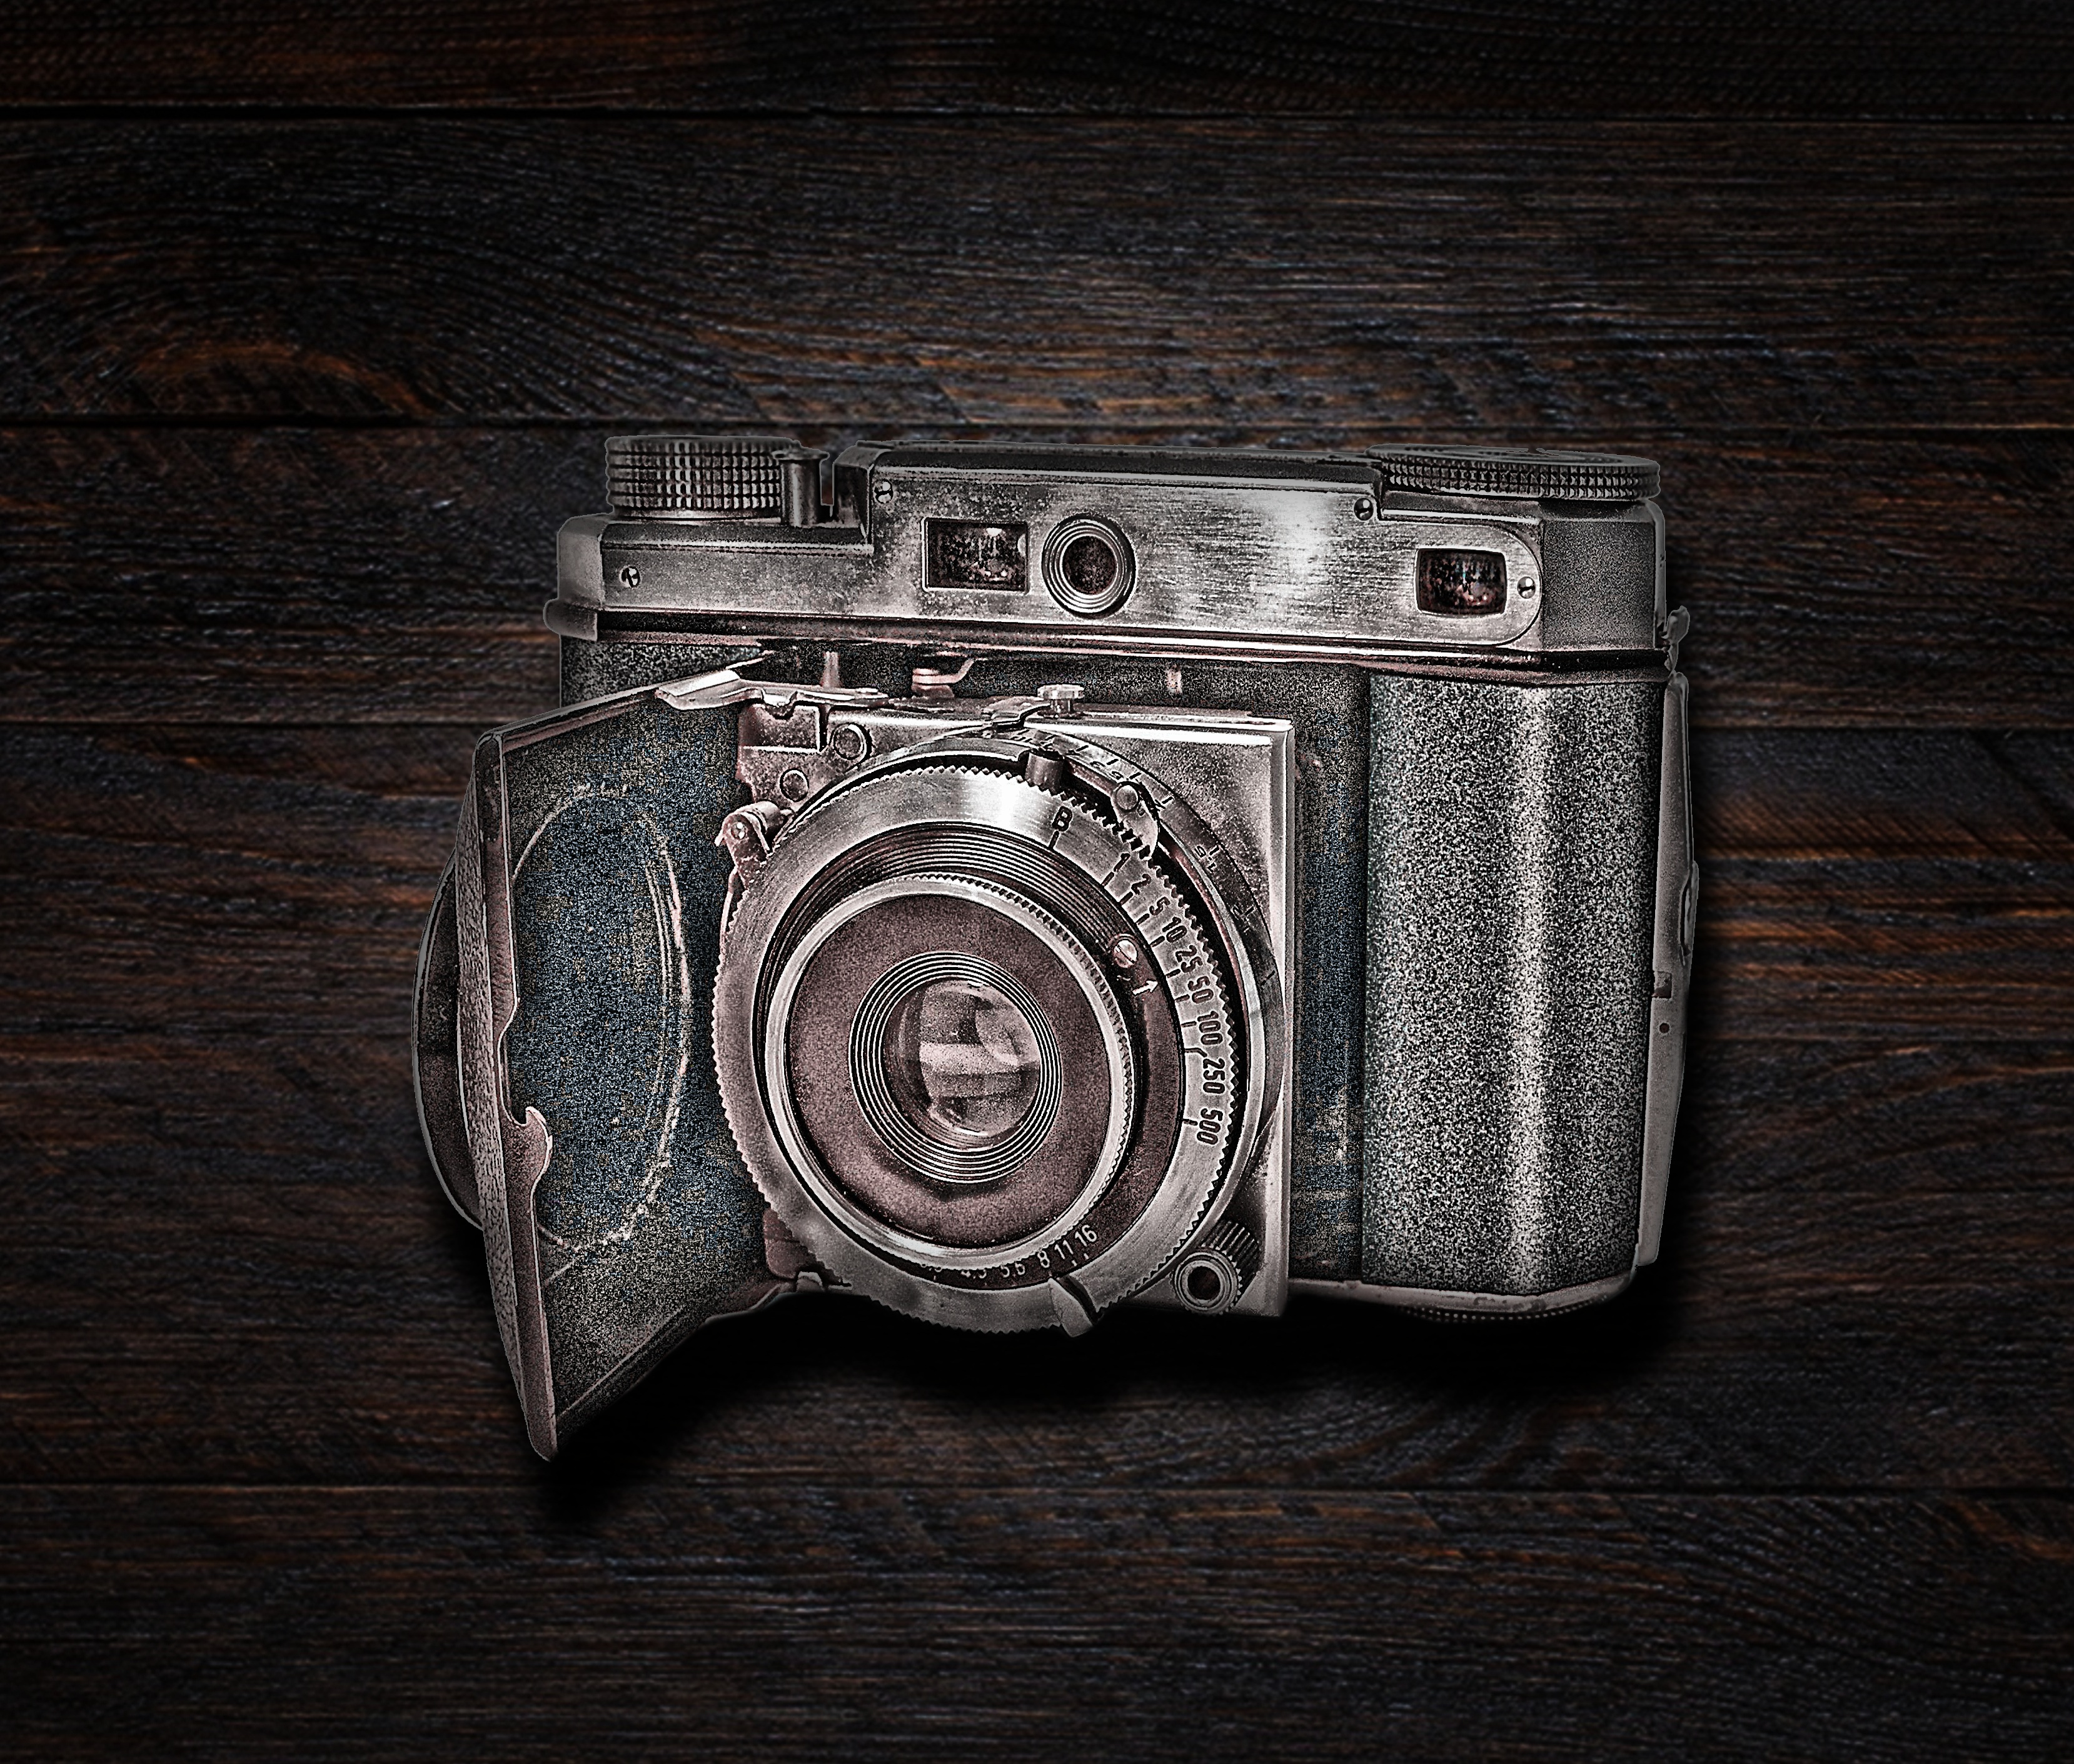
wood, technology, camera, photographer, retro, texture, plank, photo, dark, analog, lens, brown, old camera, surface, recording, digital camera, background, hardwood, decorative, media, shot, shape, wood background, wood grain, kleinbild film, cameras optics